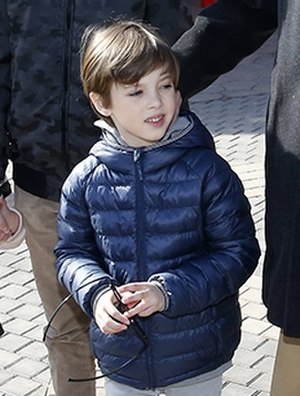
Prins Henrik (født 2009)
Prins Henrik, 2016.
Hans Højhed Prins Henrik er en dansk prins, der er prins Joachim og prinsesse Maries første fælles barn. Derved er han nummer ni i den danske tronfølge og nr. 328 i den britiske tronfølge. Prins Joachim har i forvejen sønnerne prins Nikolai og prins Felix med Alexandra af Frederiksborg. Prins Henrik er det femte barnebarn af dronning Margrethe 2. og prins Joachims tredje barn og tredje søn.